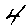
Label: 4